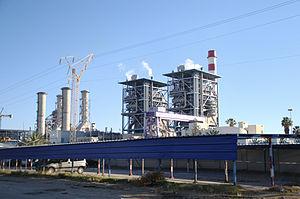
Centrale thermique de la Steg à Sidi Abdel Hmid - Sousse Tunisie